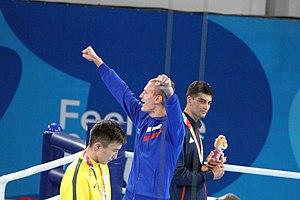
Les épreuves de boxe aux Jeux olympiques de la jeunesse de 2018 ont lieu au pavillon Océanie du Parque Olímpico de la Juventud de Buenos Aires, en Argentine, du 7 au 18 octobre 2018. La dernière médaille des jeux a été attribuée à la boxeuse Caroline Sara DuBois.